Geographia Neoteriki

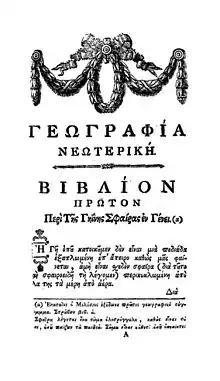
Chapter 1: Earth

In general, "Geographia Neoteriki", was welcomed with enthusiasm by western intellectual circles. Jean-Baptiste-Gaspard d'Ansse de Villoison, professor of modern Greek in the Ecole des Langues Orientales Vivantes, used it as a textbook for his students. French geographer Barbie du Bocage published a review after the book's publication along with a translated passage. Moreover, travellers who published accounts during the early 19th century, frequently cited the text. François Pouqueville, William Martin Leake, Henry Holland, and Lord Byron mentioned this work, and used it as a source of information. The book also enjoyed some popularity in the non Greek regions of the Balkan peninsula, while 19th century Bulgarian authors of geographic textbooks used it as a model.